List of people from Louisiana

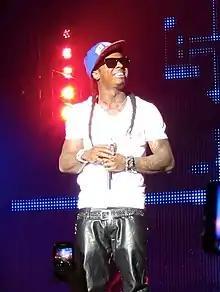
Lil Wayne

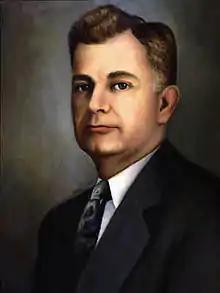
Earl Long

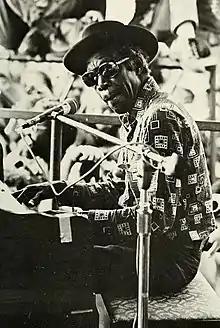
Professor Longhair

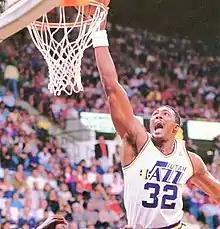
Karl Malone

Pierre Le Moyne, Sieur d'Iberville (1661–1706), founder of the French colony of Louisiana of New France